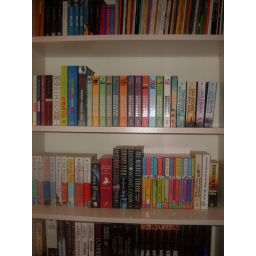
I've finally started organising my book collection after 3 years in boxes. This is only shelf 1 of 4.